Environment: real
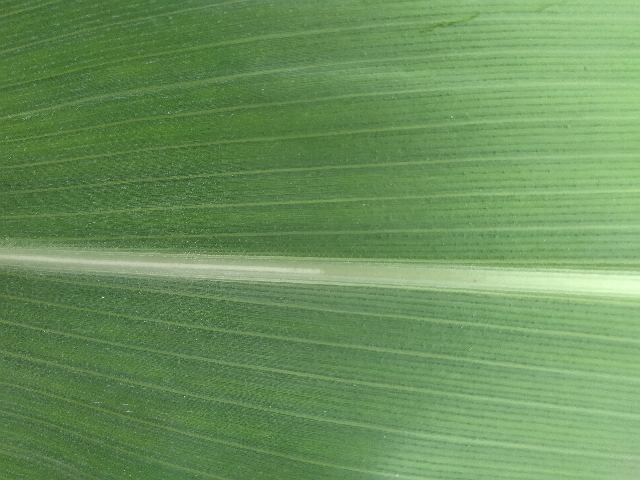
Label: healthy